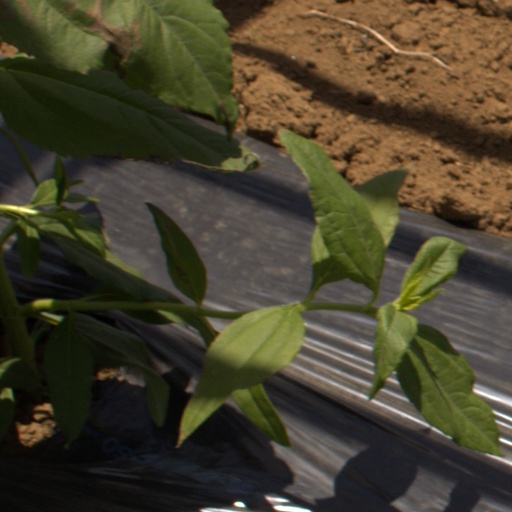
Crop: Jerusalem artichoke